Lurs

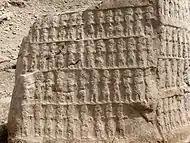
West side of the elamite rock relief said "Kul-e Farah"

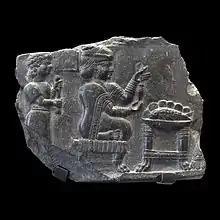
Relief of an Elamite noblewoman

Lurs are a mixture of Iranian tribes, originating from Central Asia and the pre-Iranic tribes of western Iran, such as the Kassites (whose homeland appears to have been in what is now Lorestan) and Gutians. In accordance with geographical and archaeological matching, some historians argue that the Elamites were the Proto-Lurs, whose language became Iranian only in the Middle Ages. The distinctive characteristics of the Lur dialects imply that they were Iranized by Persis rather than Media.